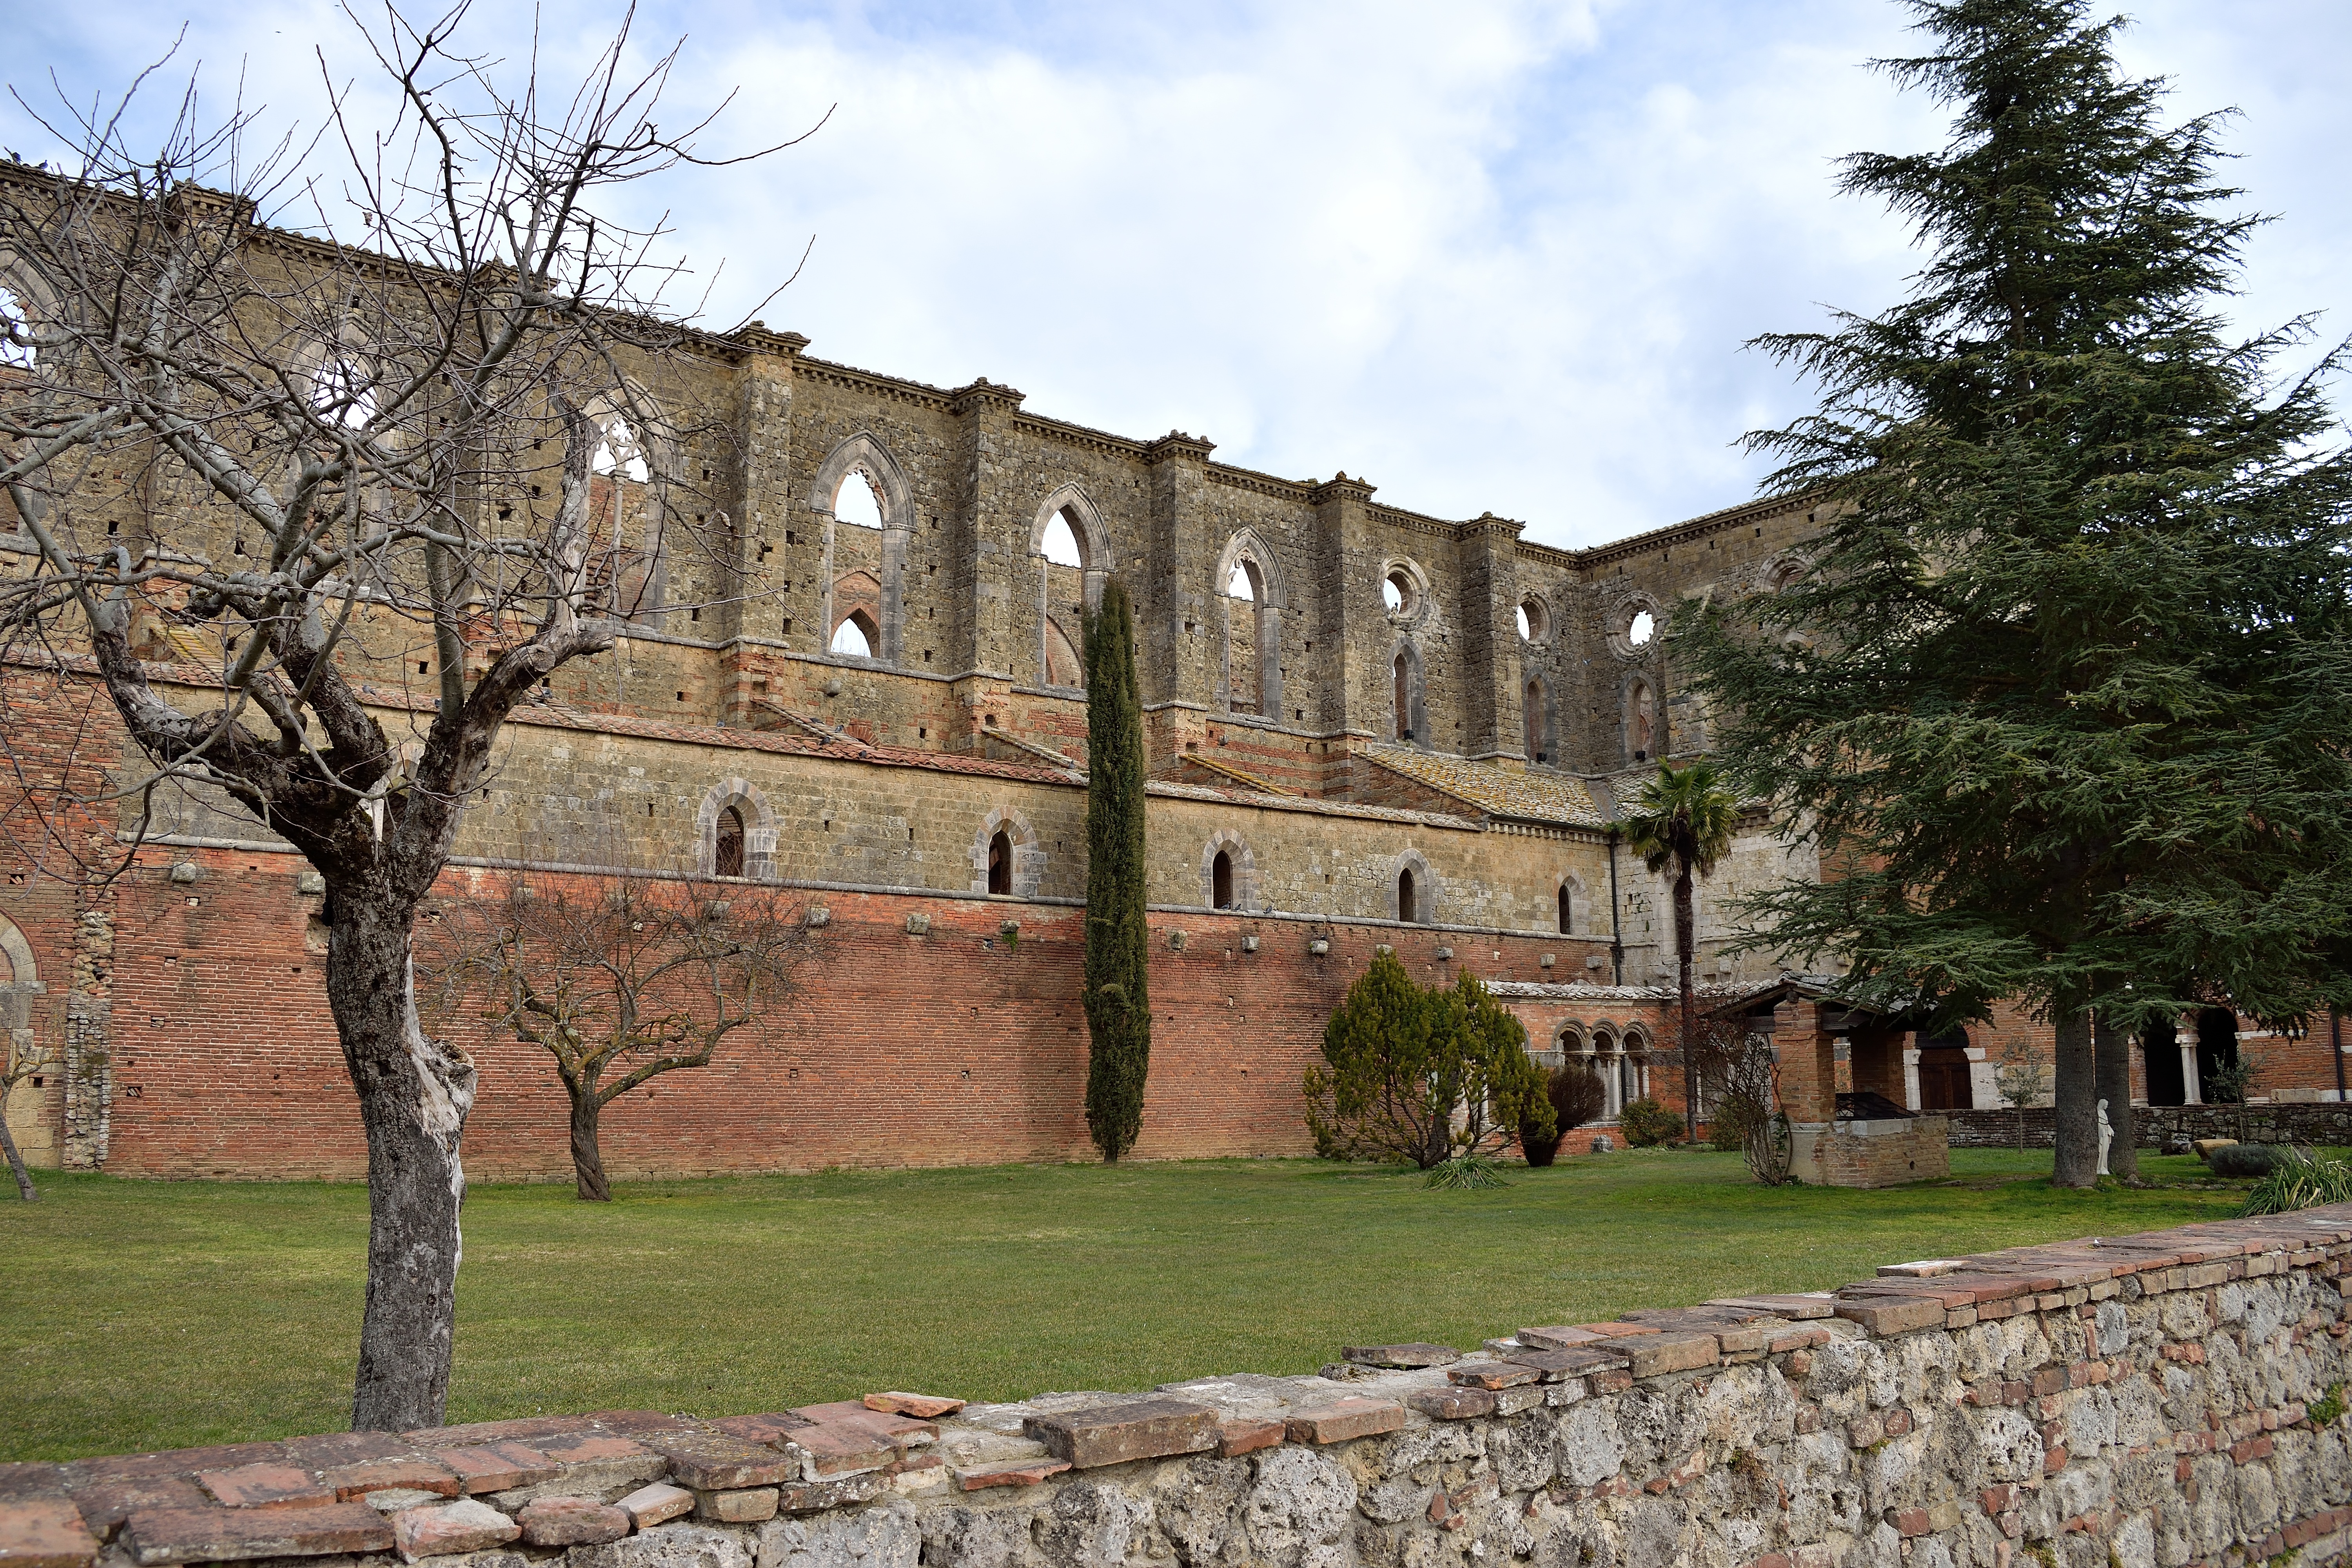
property, tree, neighbourhood, building, estate, town, house, residential area, home, palace, chateau, ancient history, monastery, ruins